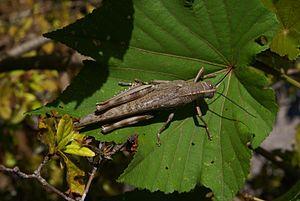
Locuste arboricole (Anacridium melanorhodon ssp. arabafrum) [identification de l'espèce à confirmer] sur une feuille de mahot tantan (Dombeya acutangula), à l'île de La Réunion
Anacridium melanorhodon est une espèce d'insectes orthoptères de la famille des Acrididae.